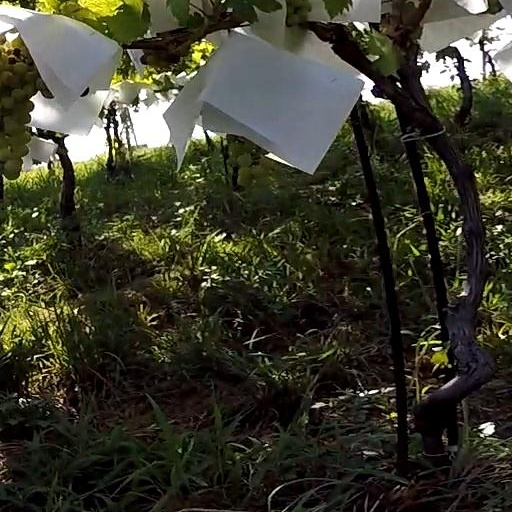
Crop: grape